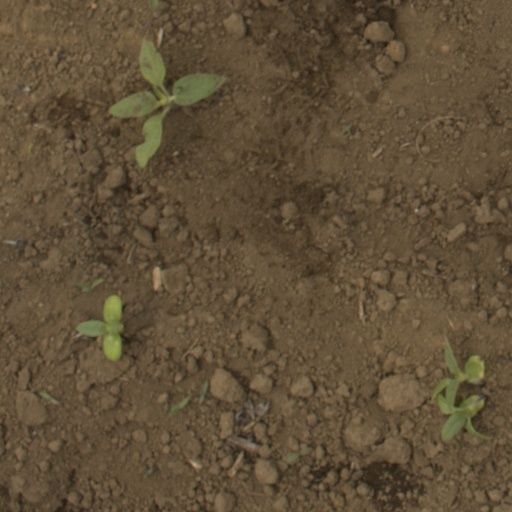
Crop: Jerusalem artichoke